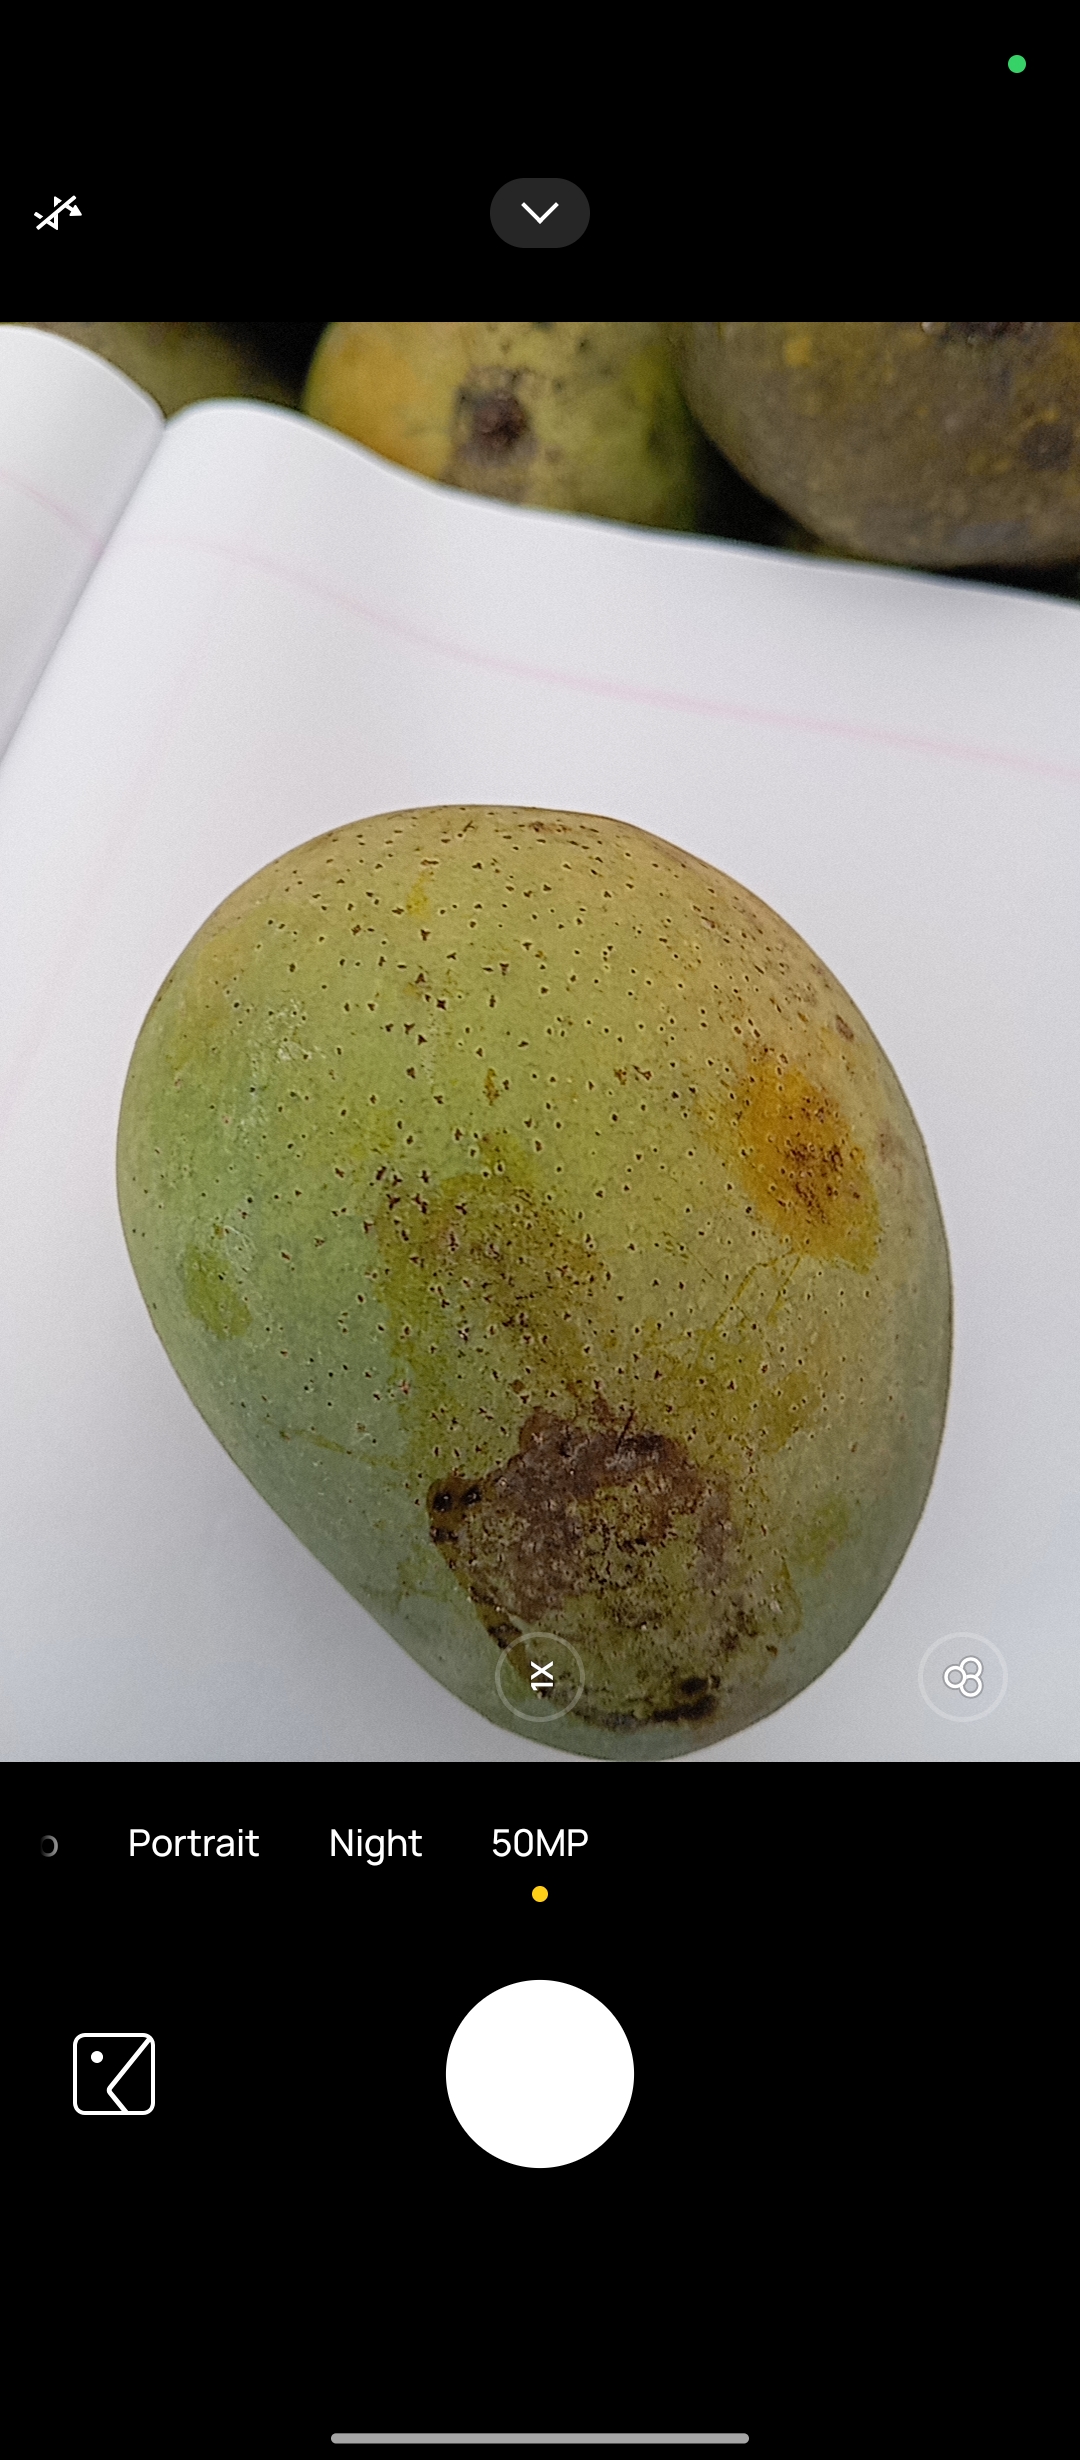
Mango variety: Himsagar